Heinrich Nissen

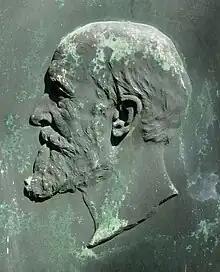
Bronze relief of Heinrich Nissen by Albert Küppers.

Heinrich Nissen studied in Kiel under Karl Wilhelm Nitzsch and in Berlin under August Boeckh and Theodor Mommsen. After graduating, he travelled in Italy between 1863 and 1867. This research was later published as the major work, "Italischen Landeskunde" (1883 and 1902).